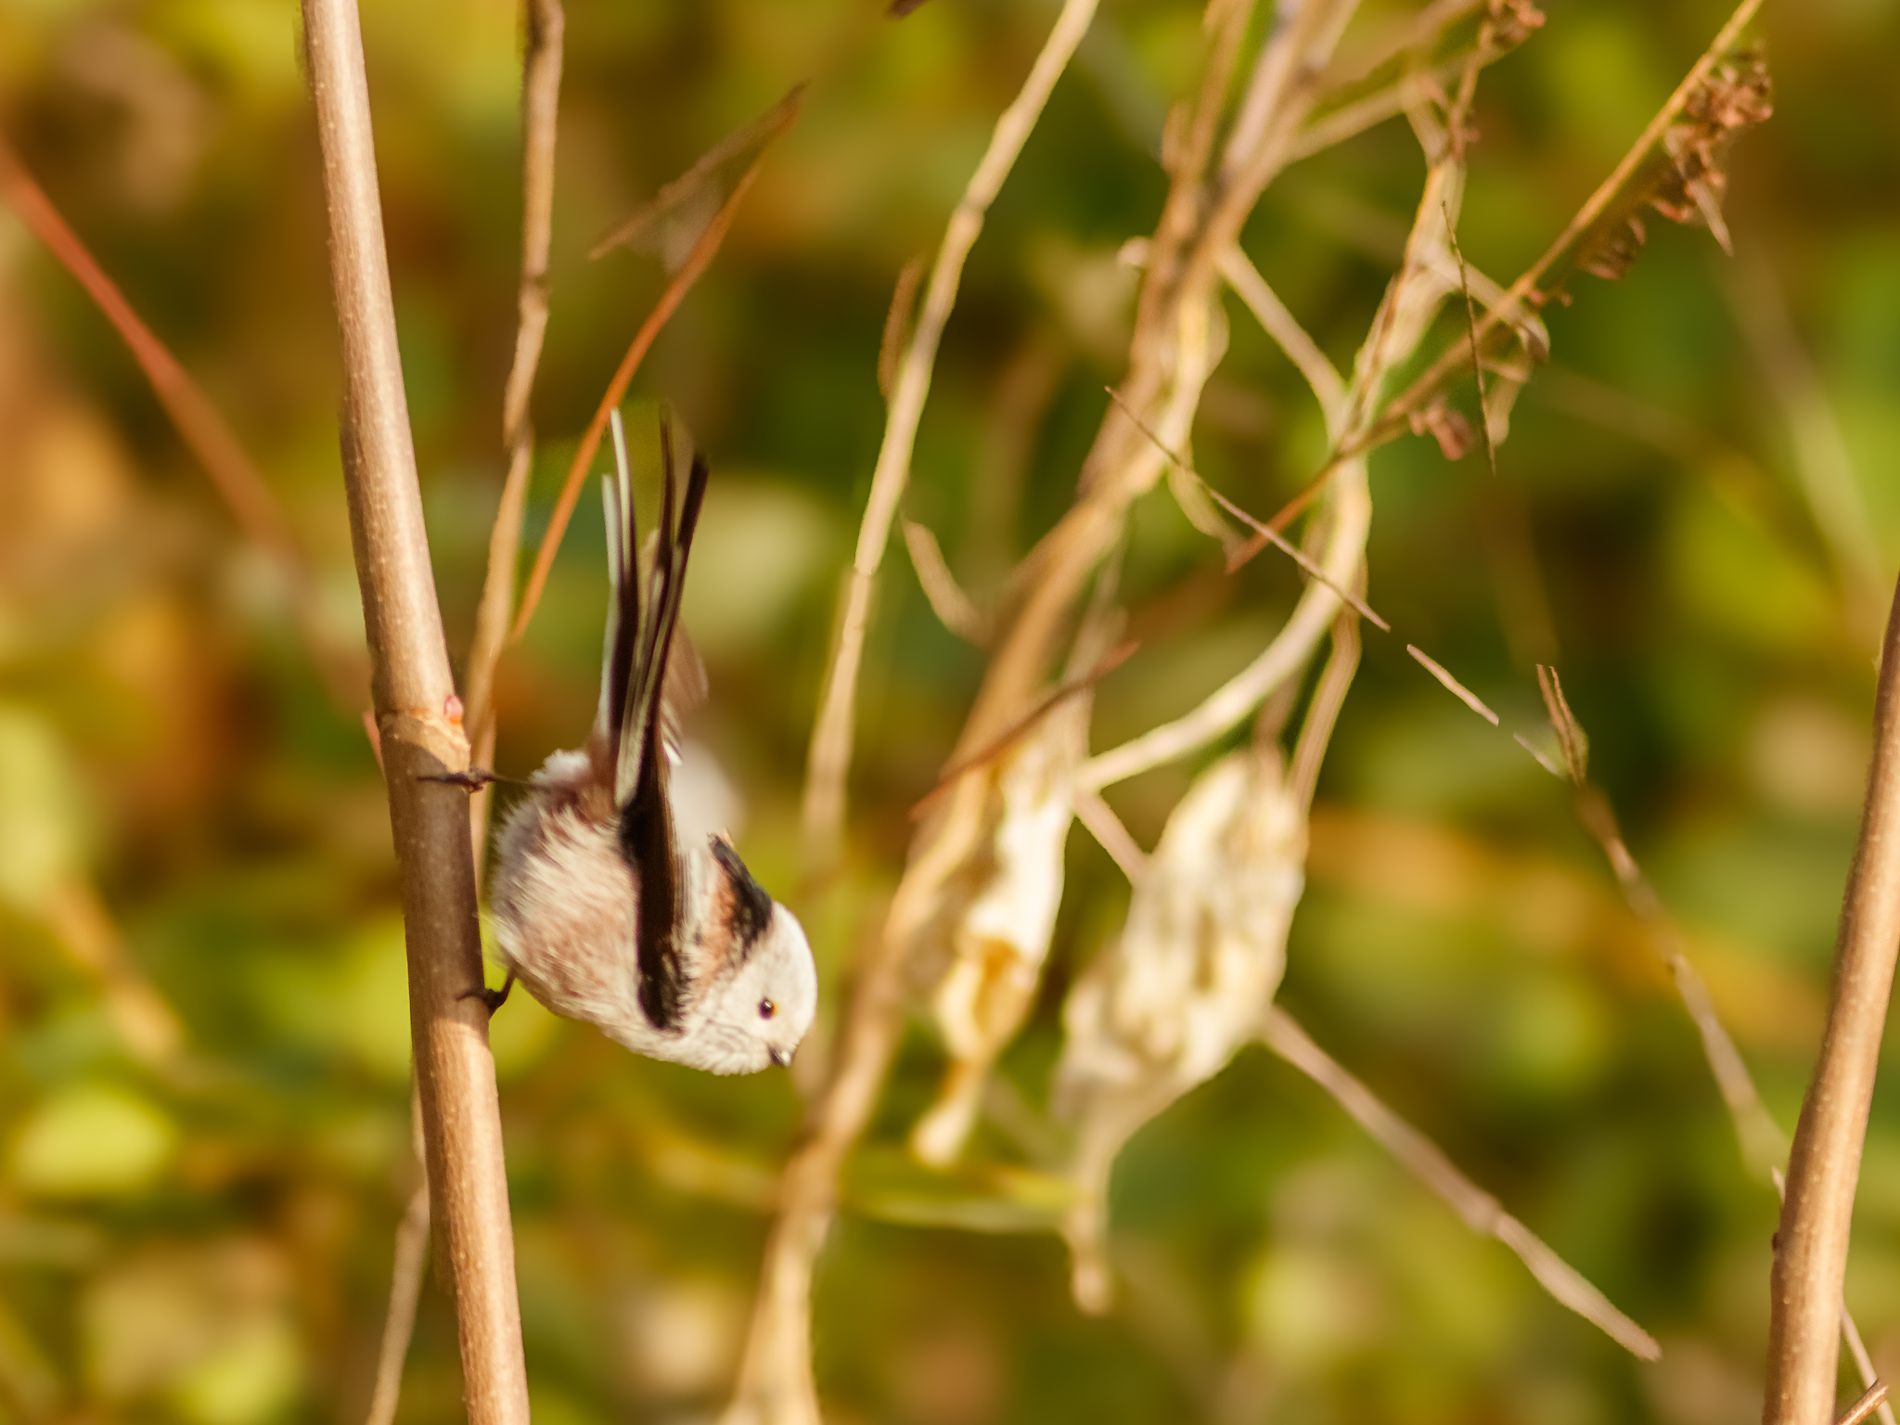
Delicate Grip
An image of a small bird clinging to a thin, upright stalk. The bird is unique in its spherical, fluffy appearance with a completely white coloration and a very long, thin, black and white tail that points downwards.
Close-up: The frame focuses tightly on the Long-tailed Tit, highlighting its delicate features and distinctive plumage. The color palette is earthy tones for shades of brown.
Labels: Animal, Bird, Finch, Wren, Butterfly, Insect, Invertebrate, Sparrow, Hummingbird, Plant, Reed, Moth, Branch, Greenery
Camera: Canon Canon EOS 80D
Lens: EF300mm f/4L IS USM
Aperture: F4
Exposure: 1/1000 sec
ISO: 400
Focal length: 300.0 mm